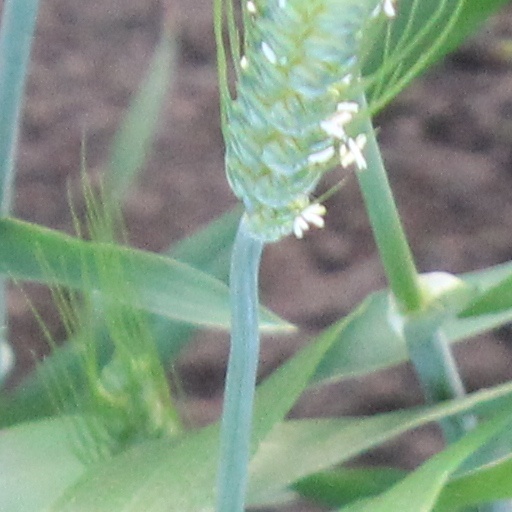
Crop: wheat